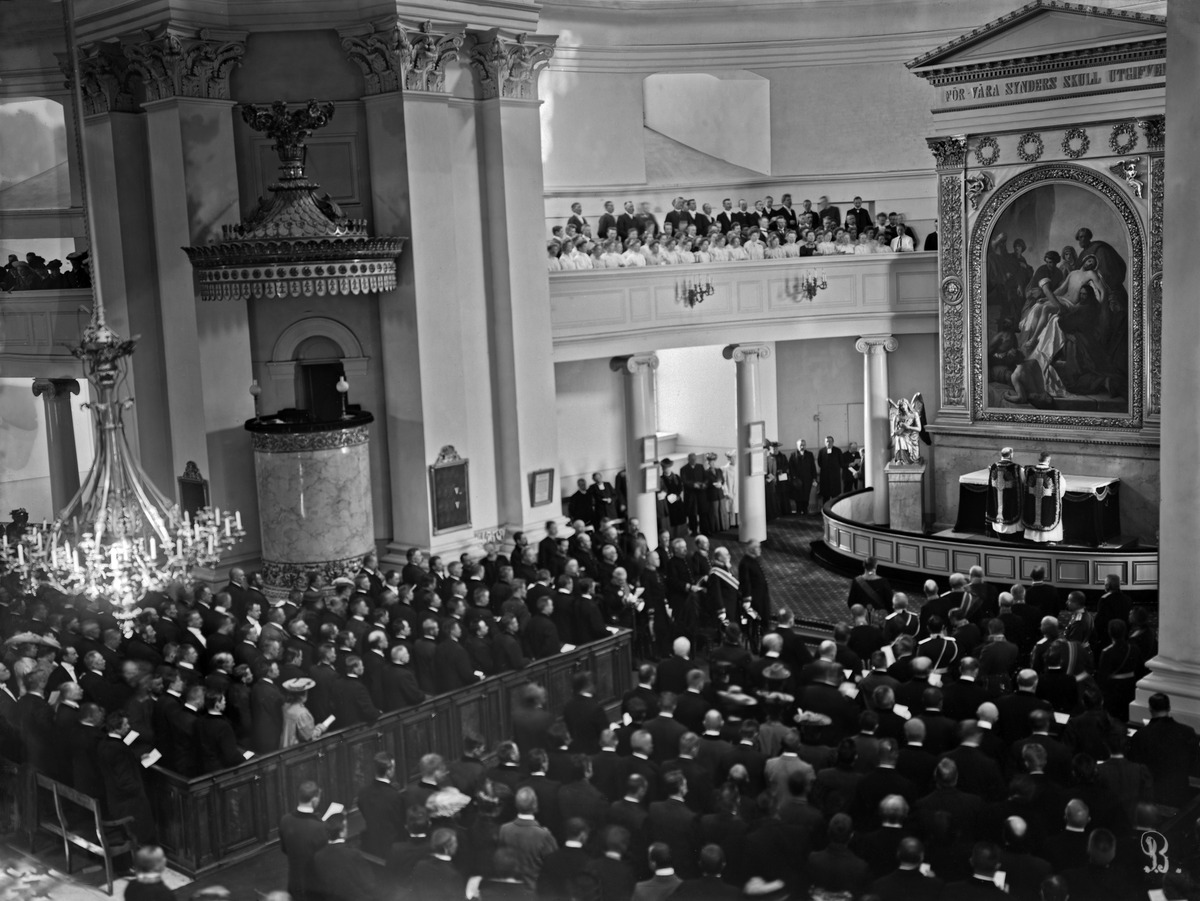
Valtiopäiväjumalanpalvelus Nikolainkirkossa
sisällön kuvaus: Valtiopäiväjumalanpalvelus Nikolainkirkossa. Ensimmäisten yksikamaristen valtiopäivien avajaiset 25.5.1907. mustavalkoinen
Kuvaaja: Brander, Signe, valokuvaaja
Ajankohta: kuvausaika 25.05.1907
Paikka: Suomi, Uusimaa, Helsinki, Kruununhaka Helsinki, Unioninkatu 29
Aiheet: valtiopäivät, kirkkorakennukset, alttarit, saarnatuolit, jumalanpalvelukset